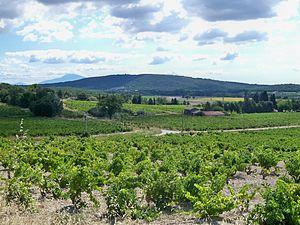
Vignoble près de Rochegude, Drôme, France
Le côtes-du-rhône villages est un vin d'appellation d'origine contrôlée produit sur une large partie du vignoble de la vallée du Rhône méridionale, sur quatre départements : l'Ardèche, la Drôme, le Gard et le Vaucluse.
Le rochegude, ou côtes-du-rhône villages Rochegude, est un vin produit sur la commune de Rochegude, dans le département de la Drôme.